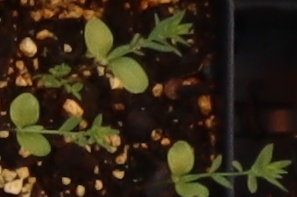
Label: Flax